Pompeii

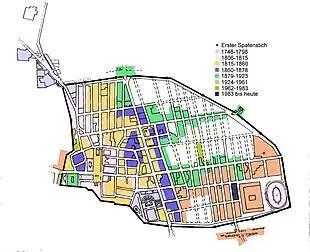
Periods/areas of excavations

The inhabitants of Pompeii had long been used to minor earthquakes (indeed, the writer Pliny the Younger wrote that earth tremors "were not particularly alarming because they are frequent in Campania"), but on 5 February 62 a severe earthquake did considerable damage around the bay, and particularly to Pompeii. It is believed that the earthquake would have registered between 5 and 6 on the Richter magnitude scale.